Jan Cossiers

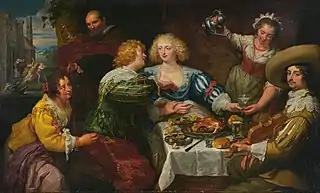
"The Parable of the Prodigal Son"

Jan Cossiers returned to Antwerp in 1627. In the period between 18 September 1628 and 18 September 1629 he was admitted to the Antwerp Guild of Saint Luke as a 'wijnmeester' (a master who is the son of a master of the guild). It is possible that for a short while he was connected to Rubens' workshop. Apparently Rubens had chosen Cossiers to accompany him to Madrid in 1628 but Cossiers' parents had opposed the idea. In 1630 Cossiers married Joanna Darragon (or Dragon) in the St. James' Church in Antwerp. He became the dean of the local Guild of Saint Luke in 1640.